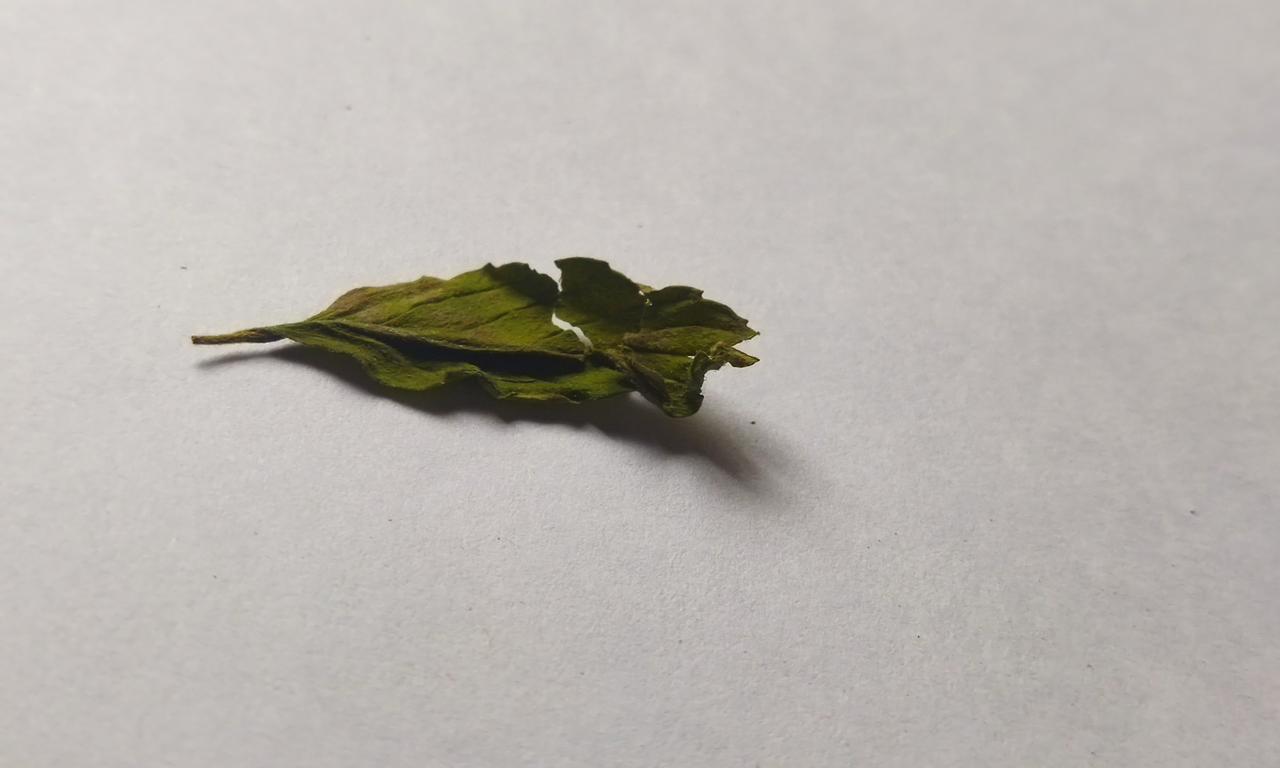
Label: Spoiled